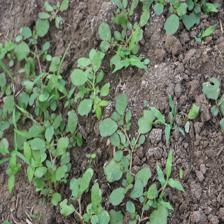
Label: BroadLeafWeed